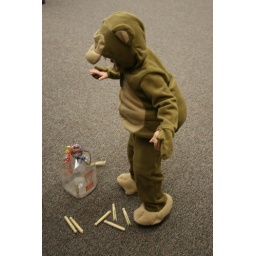
the old clothes pins in the bottle game